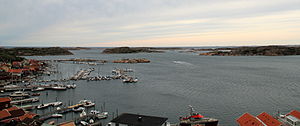
Bottnefjorden
Bottnefjorden
Bottnefjorden er en fjord eller havbugt på grænsen mellem Sotenäs og Tanums kommuner. Syd for udmundingen til havet ligger landsbyen Bovallstrand og ved fjordens nordlige kyst Gerlesborg.